Washingborough railway station

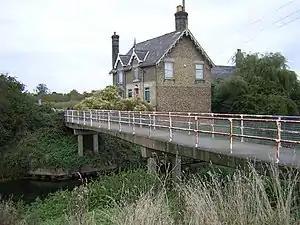
Former station building

Washingborough railway station was a railway station serving the village of Washingborough, Lincolnshire.